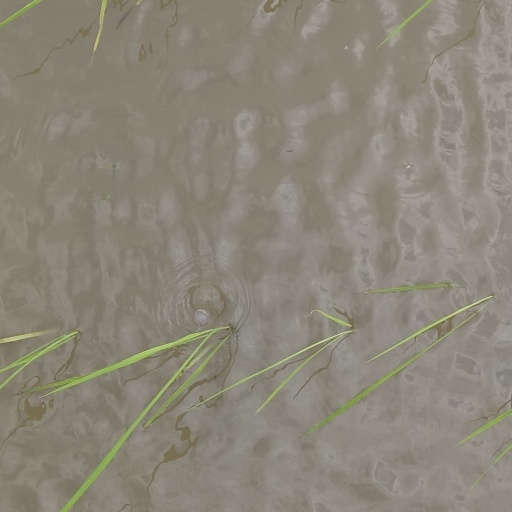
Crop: rice